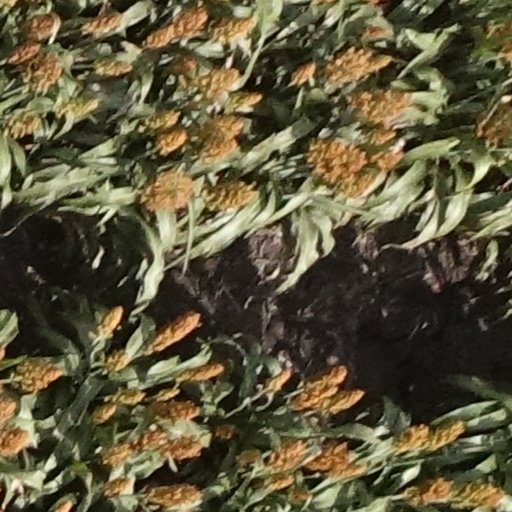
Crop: sorghum